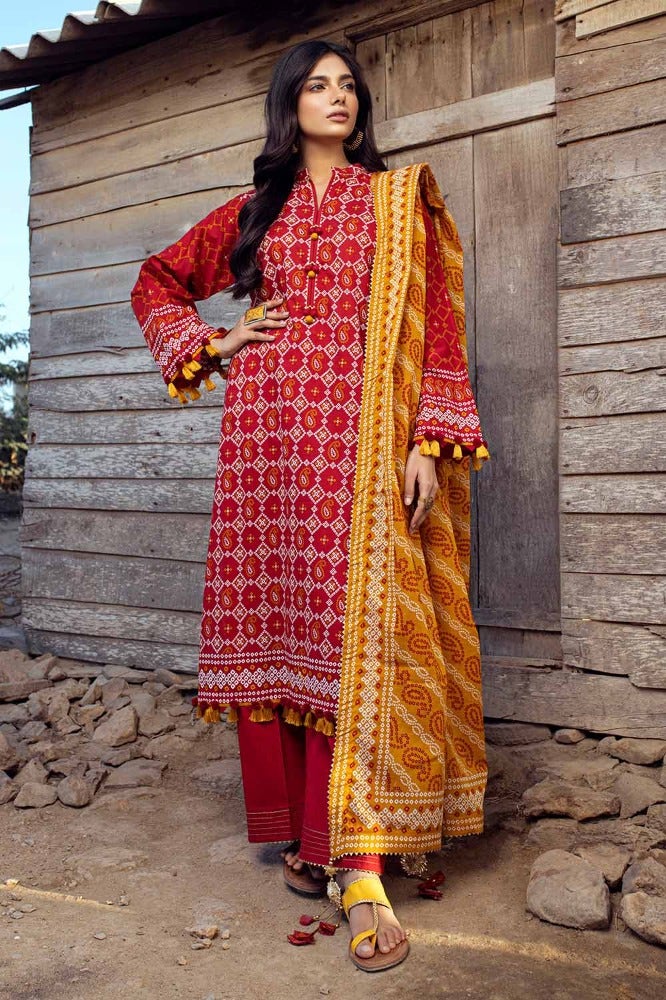
red multi embroidered cotton suit